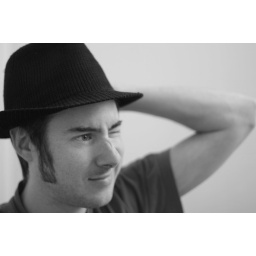
Me in a black hat